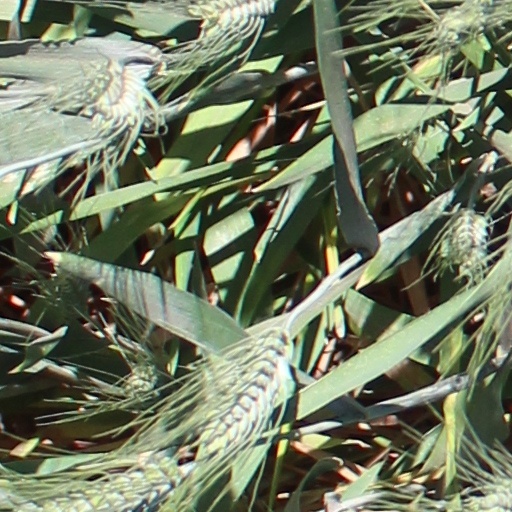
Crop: wheat